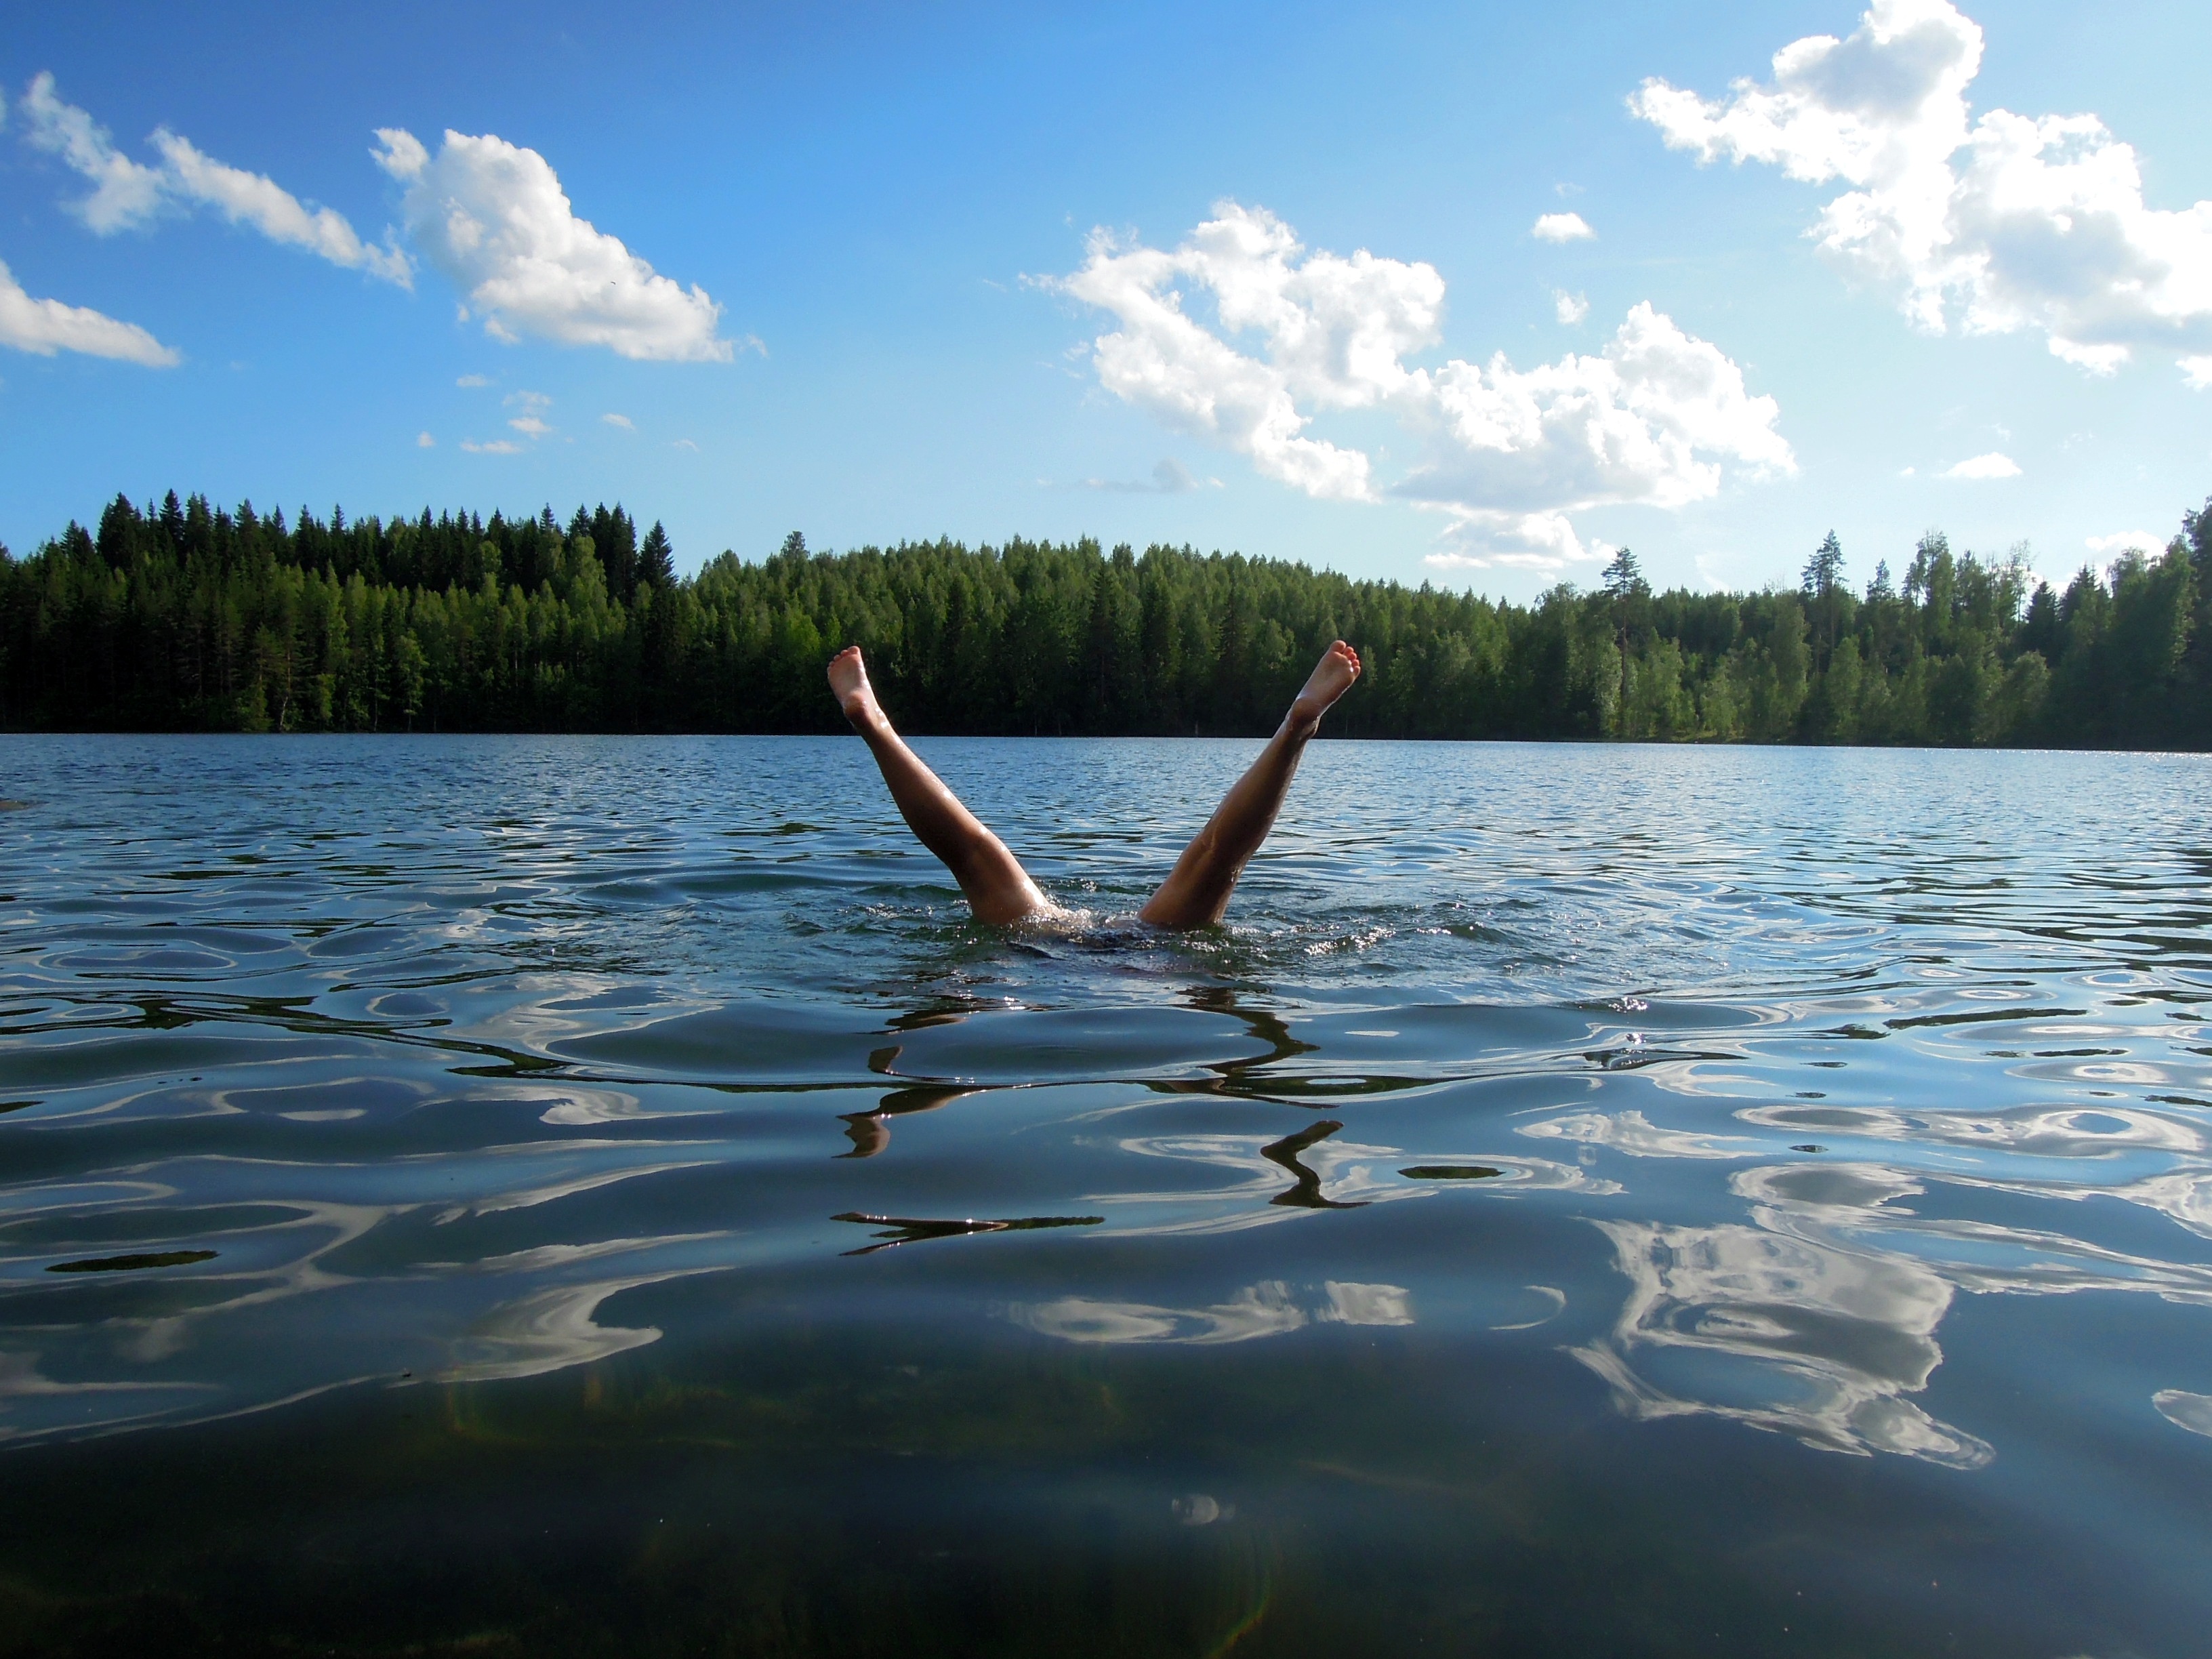
man, beach, landscape, sea, water, nature, sky, girl, boat, lake, summer, diving, pond, swim, paddle, reflection, vehicle, child, blue, swimmer, boating, wetland, bathing, finnish, the bathing, dive into the